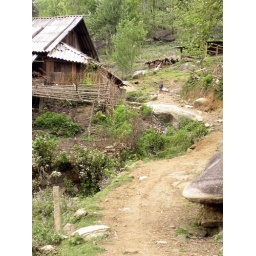
Caught this little boy just standing outside by himself on his little village path.